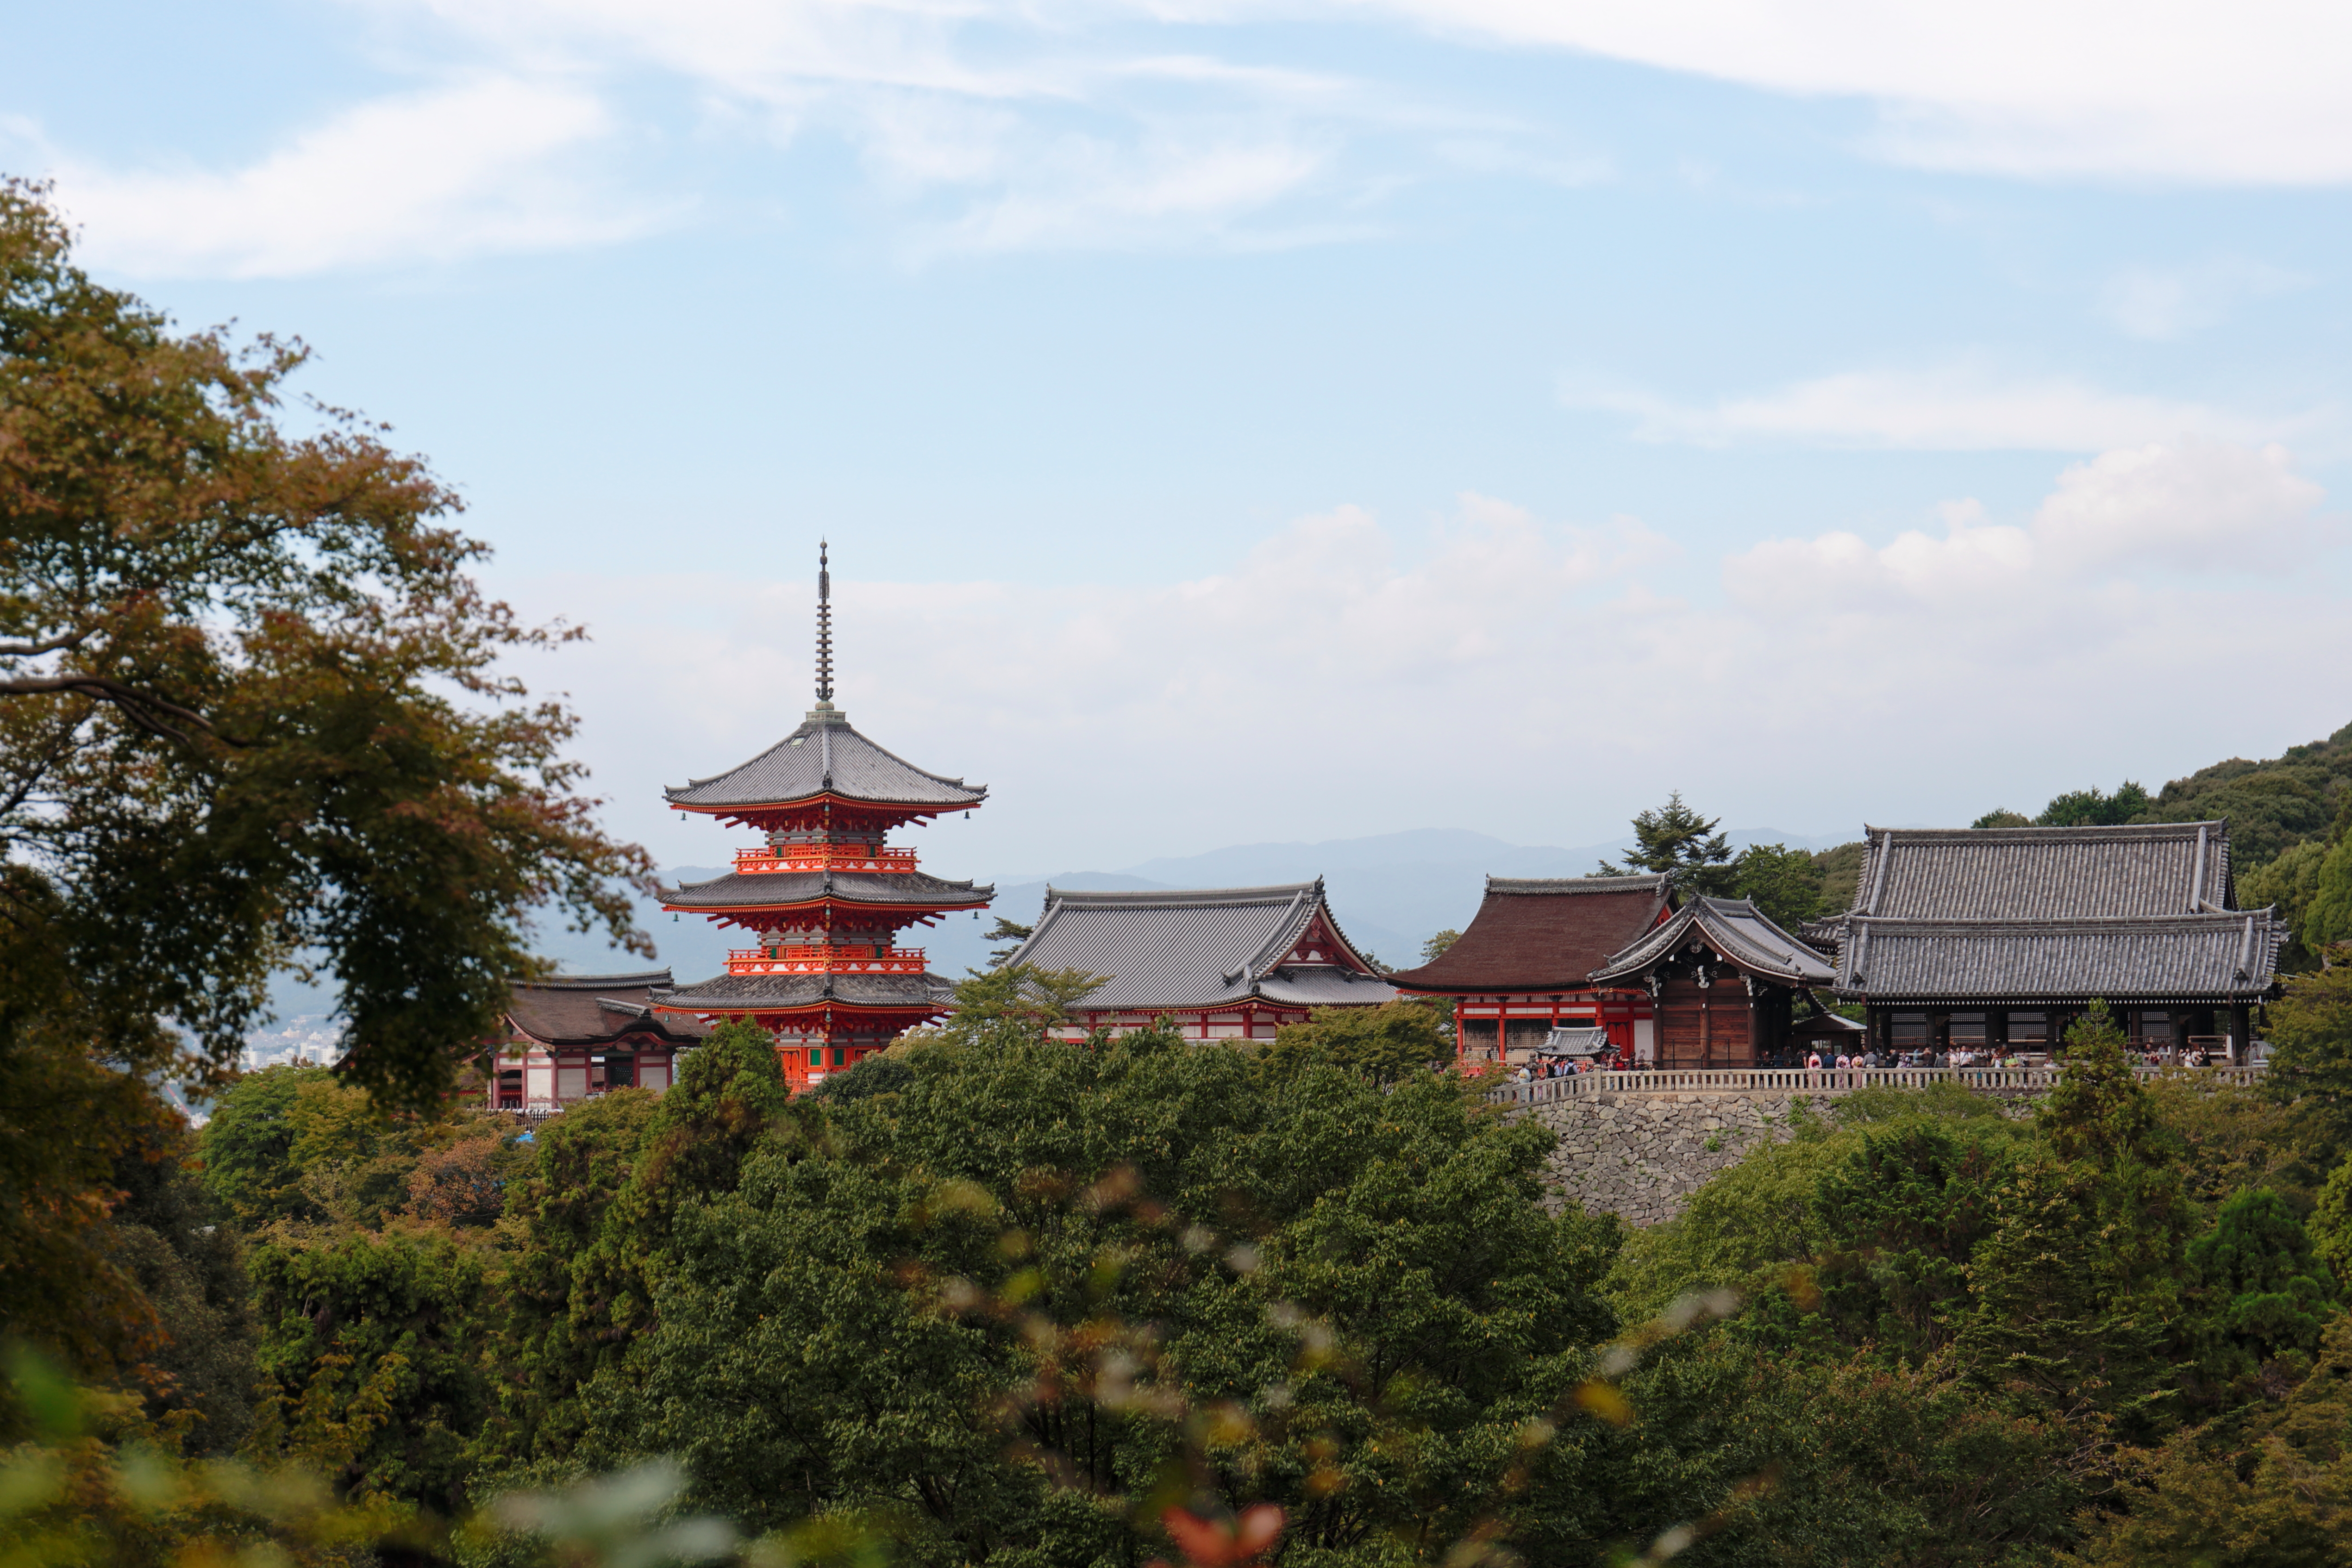
tree, mountain, sky, building, chateau, palace, green, red, tower, tranquil, peace, calm, religion, castle, tourism, japan, place of worship, temple, kyoto, estate, shinto, kiyomizudera, retreat